The Kiss of Judas (film)

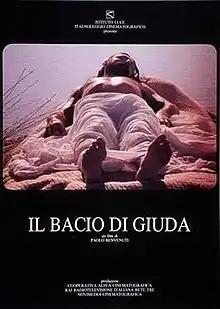
Film poster

The Kiss of Judas is a 1988 Italian religious drama film written, directed and produced by Paolo Benvenuti, at his feature film debut. It was screened at the 45th Venice International Film Festival in the Critics' Week section.